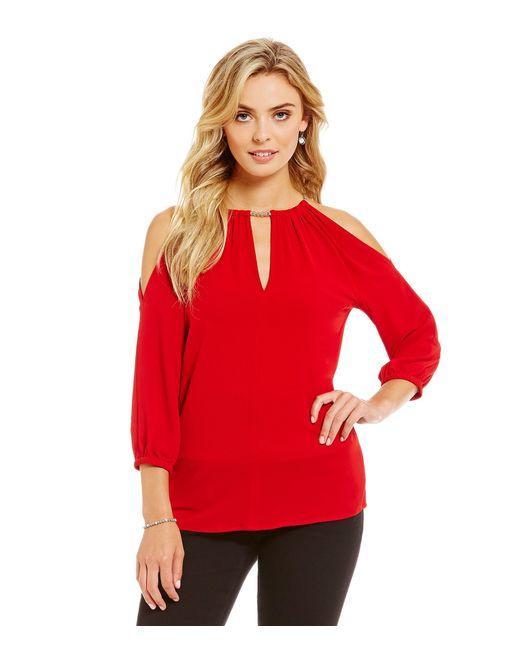
Vince Camuto Wickelbluse mit Dreiviertelärmeln rot